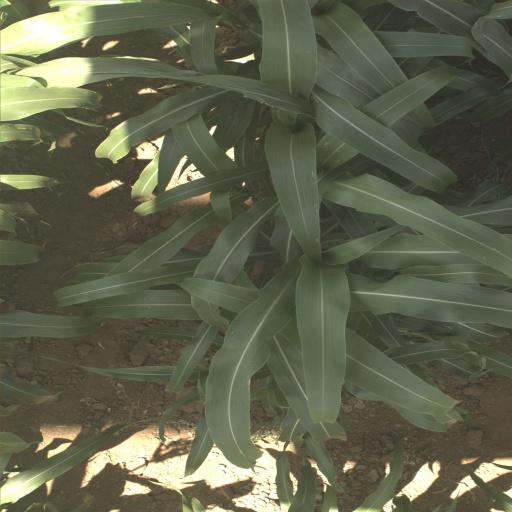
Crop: sorghum